Impossible Is Nothing (video résumé)

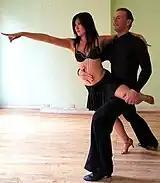
Video frame of a ballroom dancing scene

Impossible Is Nothing is a 2006 video résumé by Aleksey Vayner (born Aleksey Garber, – January 23, 2013), a student at Yale University. It became an Internet meme after circulating widely online.